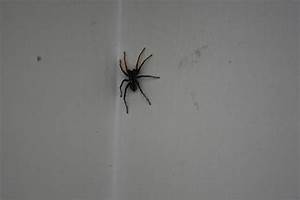
Label: spider